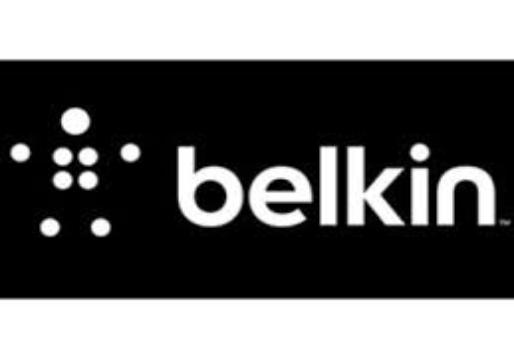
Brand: BELKIN-1
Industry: Electronic